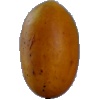
Label: Cucumber Ripe 2